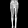
Label: Trouser